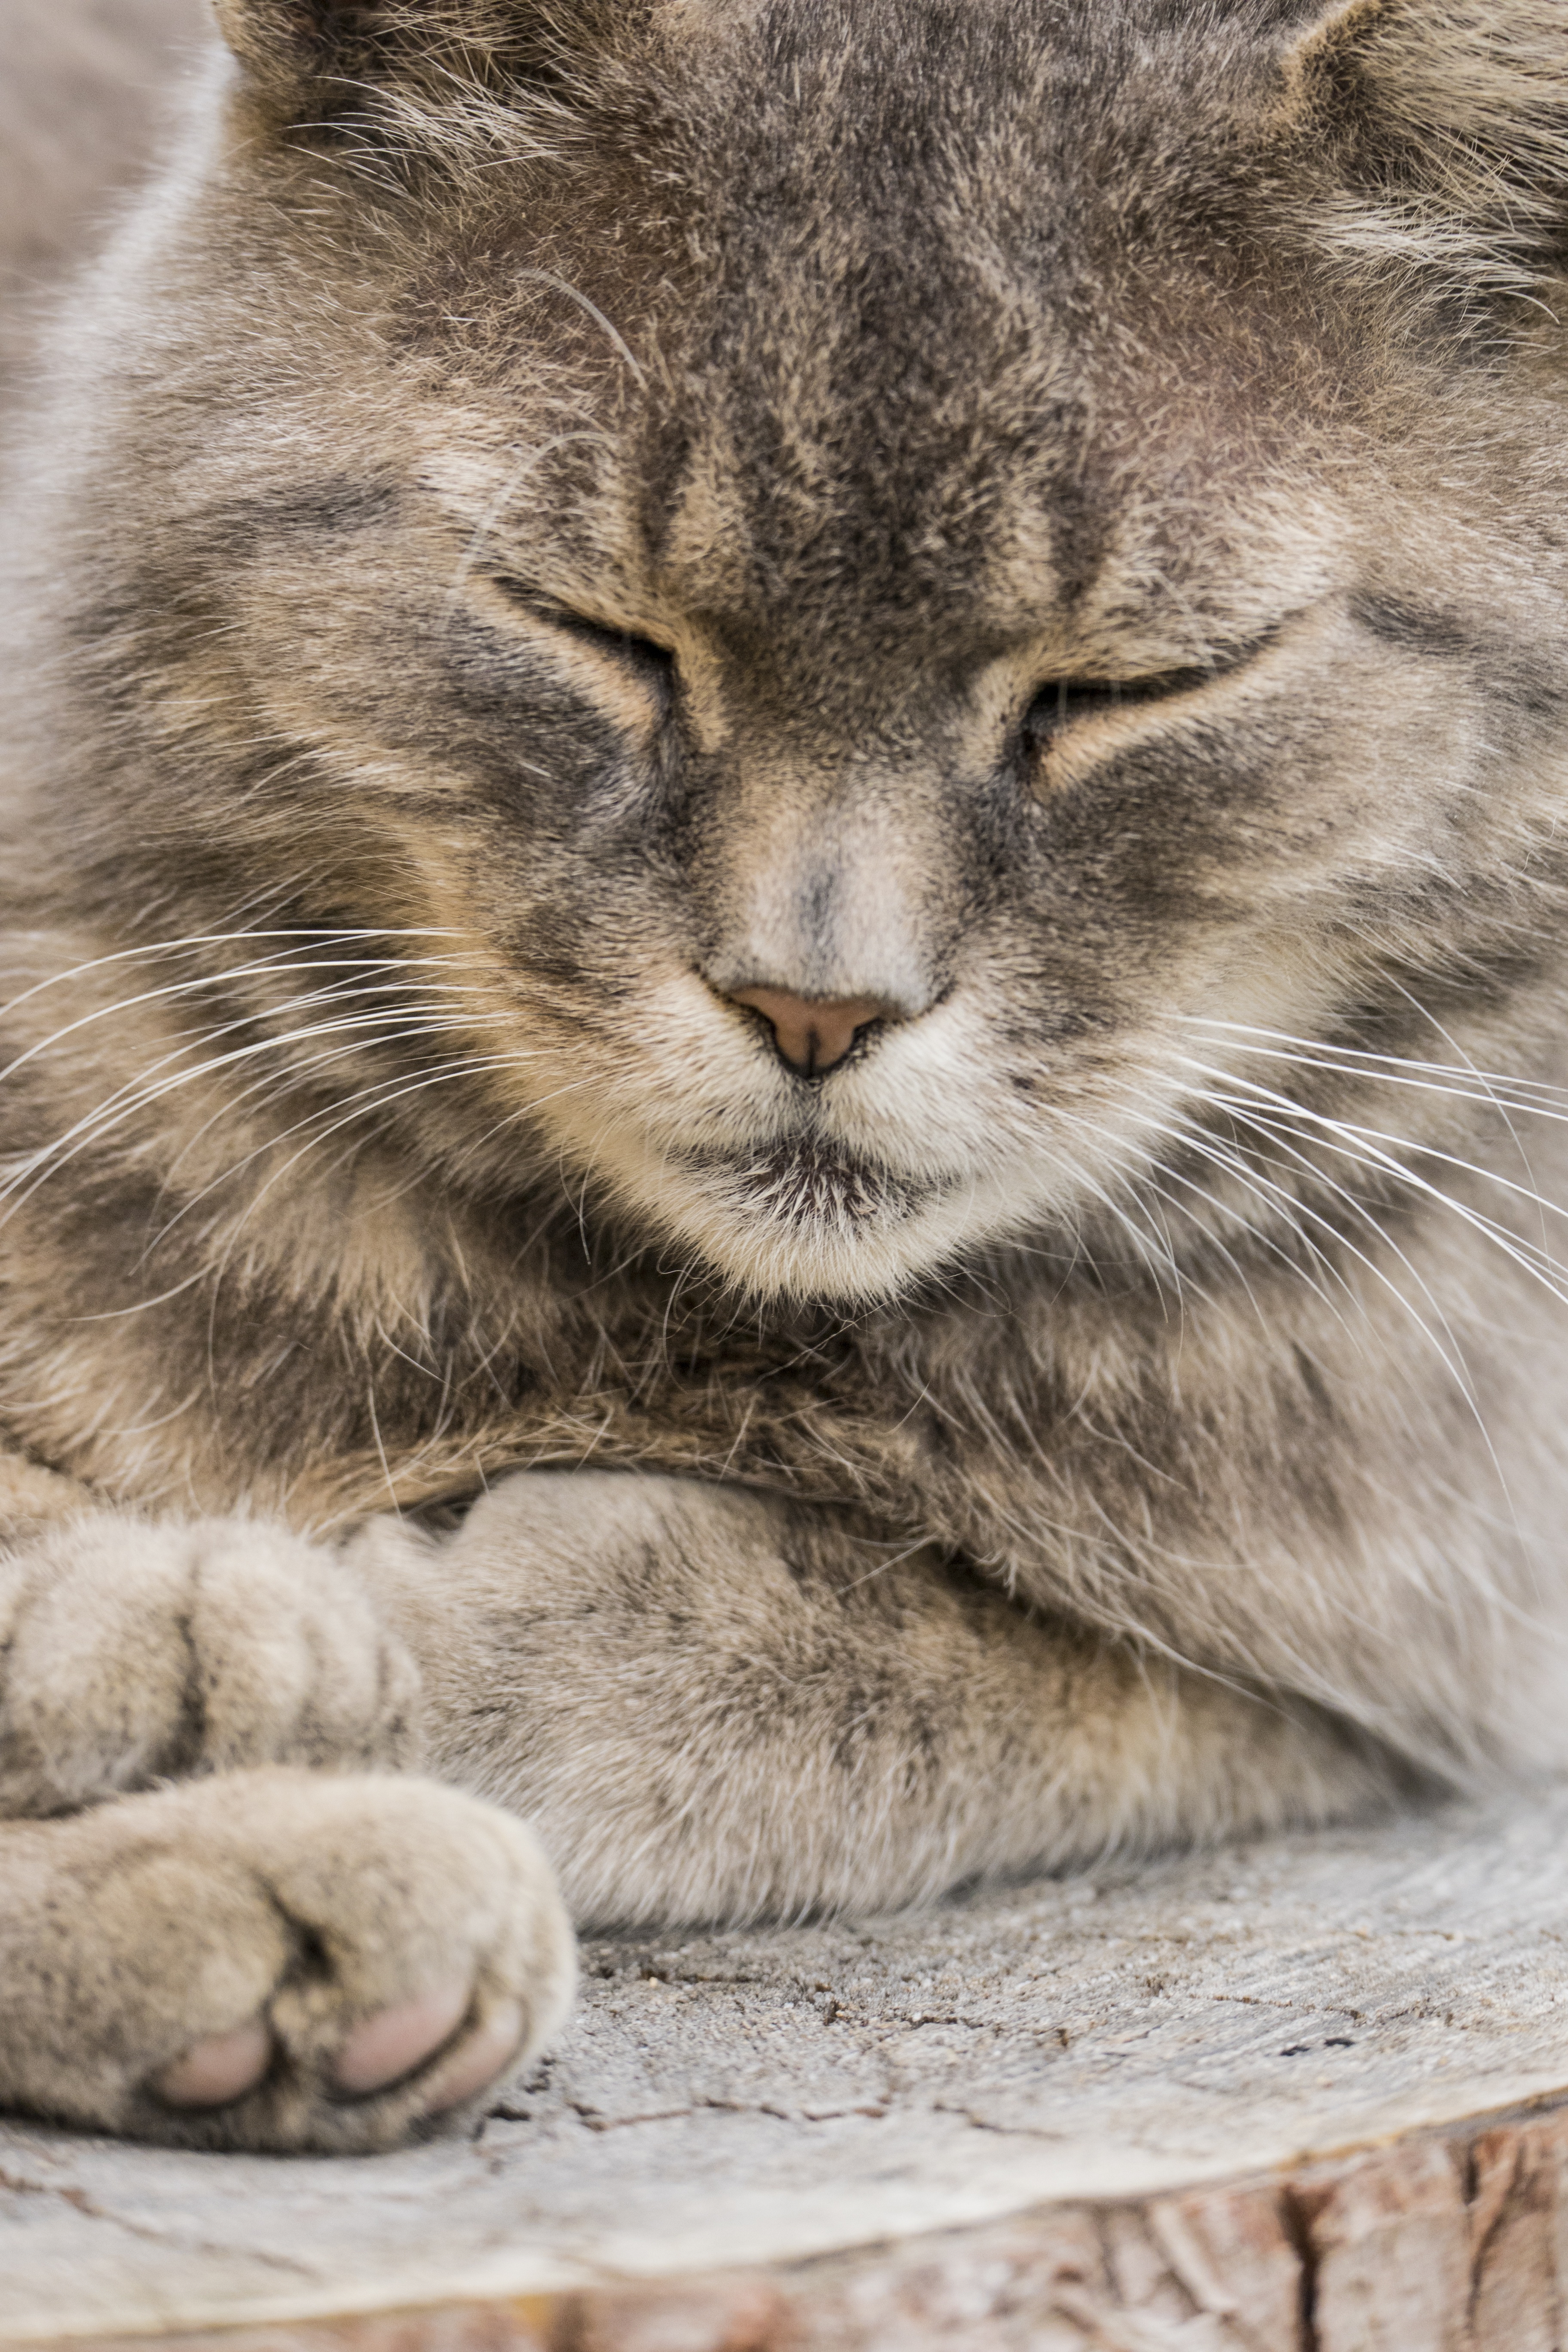
animal, pet, fur, portrait, kitten, cat, mammal, rest, fauna, eyes, whiskers, grey, sleep, adidas, vertebrate, tired, mieze, domestic cat, dear, concerns, graceful, cat's eyes, cat portrait, tabby cat, european shorthair, wild cat, small to medium sized cats, cat like mammal, domestic short haired cat, pixie bob